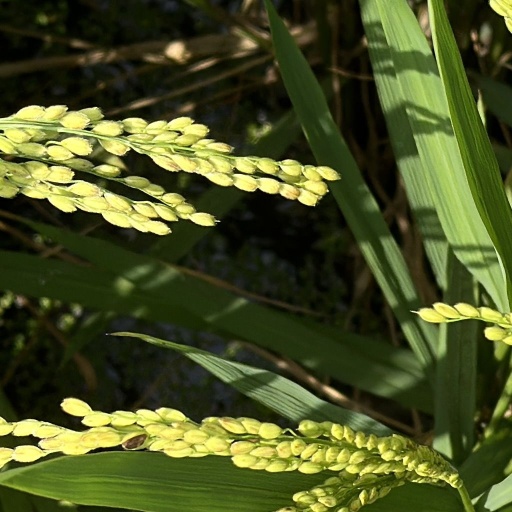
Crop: rice